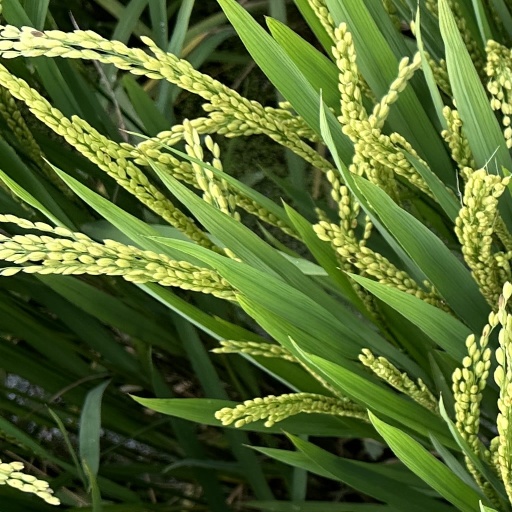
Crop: rice